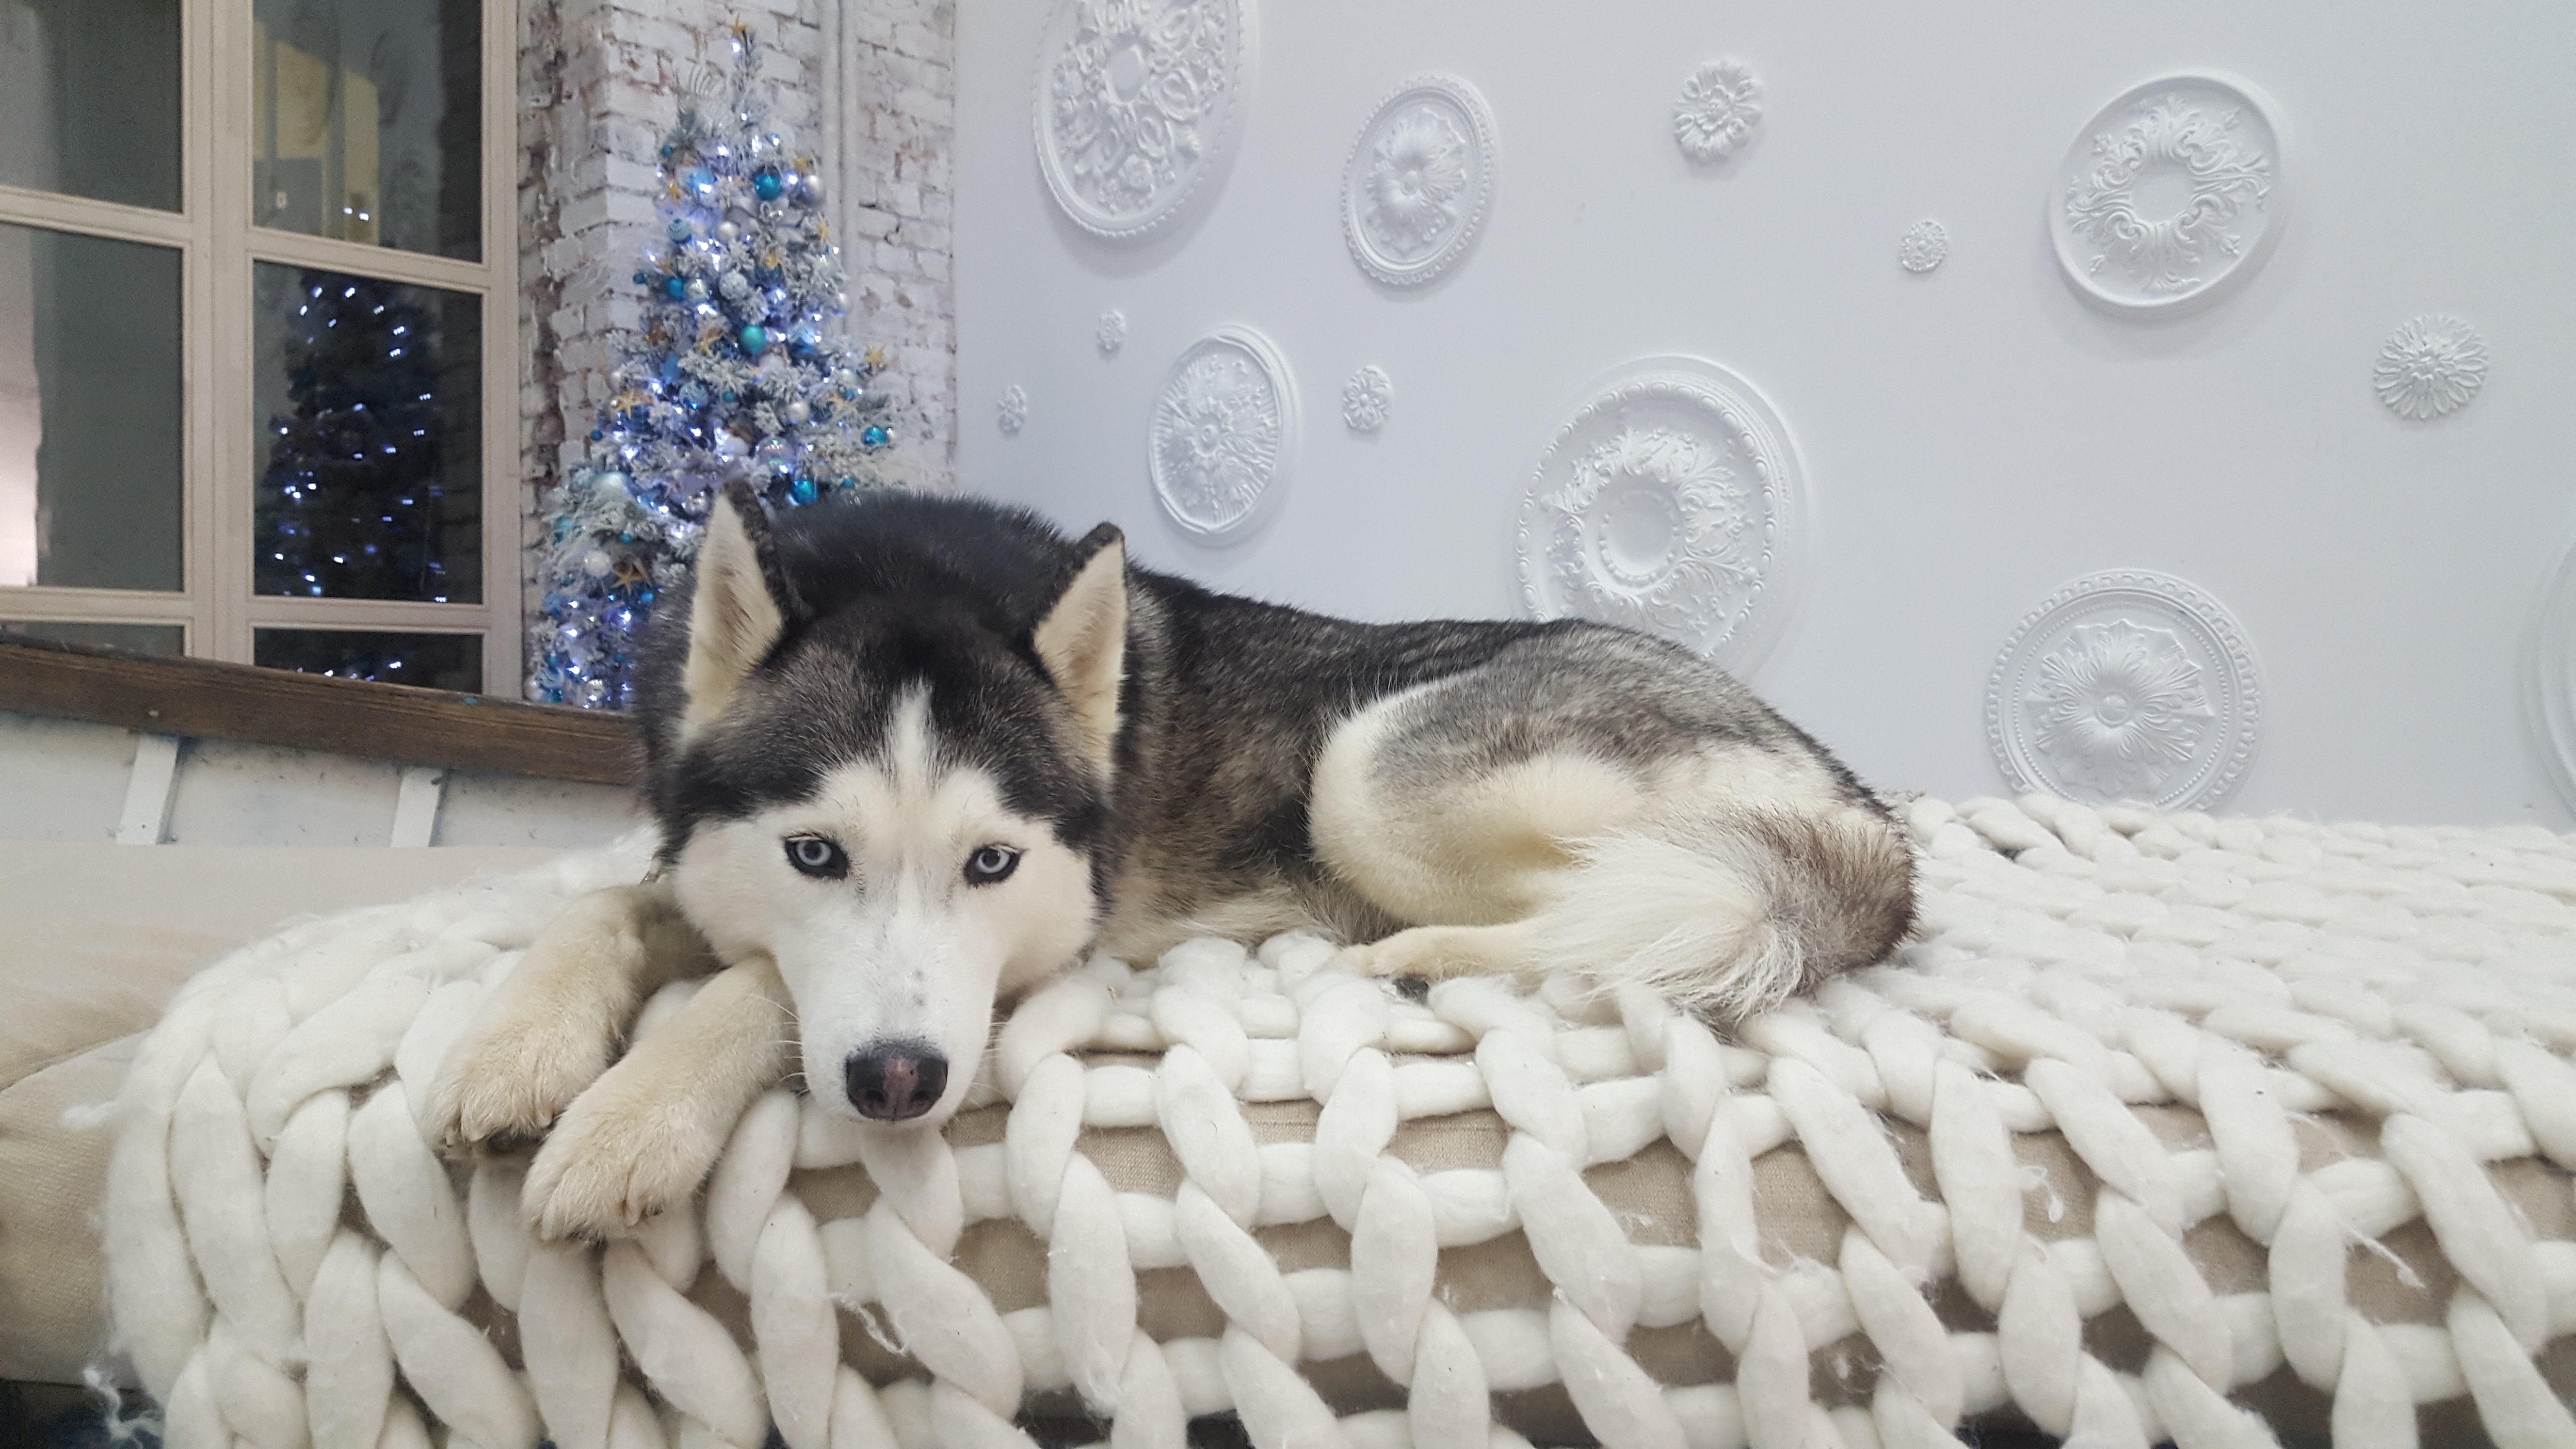
boat, dog, husky, snout, dog breed, spitz, sled dog, siberian husky, alaskan malamute, dog like mammal, wolfdog, carnivoran, dog breed group, northern inuit dog, miniature siberian husky, alaskan klee kai, canadian eskimo dog, photoset, sakhalin husky, seppala siberian sleddog